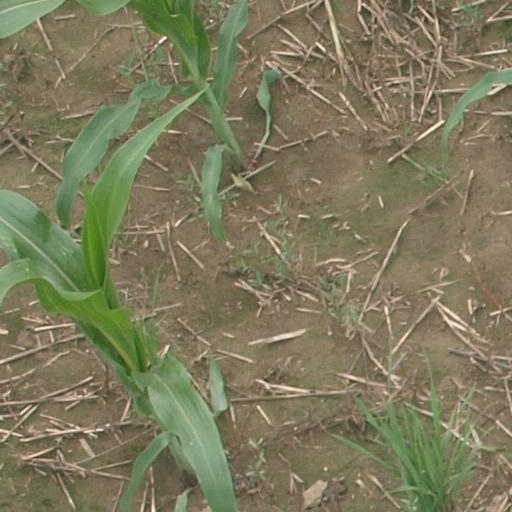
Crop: maize; corn